History of Wahhabism

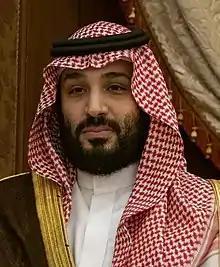
Saudi Crown Prince and Prime Minister Muhammad Bin Salman

The Rehabilitation of the Wahhabi movement was championed by the early "Salafiyya" under the leadership of Syrian-Egyptian Islamic scholar Muhammad Rashid Rida (d. 1935) who campaigned vigorously to defend Muhammad Ibn 'Abd al-Wahhab and his ideas. Aligning themselves with Rida's campaign, Wahhabis also began using Salafi epithets and themes with increasing recurrence, viewing it more empowering than previous self-labels like "good Sunnis" or "Unitarians" ("muwaḥḥidūn"). Some of Rida's disciples like Muhammad Al-Amin Al-Shanqiti felt that the rehabilitation campaign had gone too far in its uncritical promotion of "Wahhabiyya". However, Rida rebutted Al-Shanqiti, accusing him of unfair criticism; and focused on facing the rising British threat. By 1929, Abd Al 'Azeez Ibn Saud had openly come out against the term "Wahhabi", instead emphasizing that they were part of the wider "Salafiyya" movement, to align themselves within the umbrella of mainstream Sunnism. With the death of Sulayman ibn Sihman in 1930, the old guard of Classical Wahhabis had died out. The new scholarship of "Wahhabiyyah" would be dominated by Rida's disciples and comrades, who while remaining conservative, never developed the hardline approach of Classical Wahhabism, instead representing the "true Wahhabism" Rida had been championing across the Islamic World. Overall, Rida's rehabilitation campaign was successful enough to give mainstream legitimacy for the Saudi leadership and its Wahhabi doctrines to the Islamic World, under the wider umbrella of the ""Salafiyya"" movement.